Nerve agent

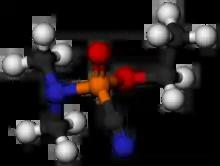
Chemical form of the nerve agent Tabun, the first ever synthesized.

The "G-series" is thus named because German scientists first synthesized them. G series agents are known as non-persistent, meaning that they evaporate shortly after release, and do not remain active in the dispersal area for very long. All of the compounds in this class were discovered and synthesized during or prior to World War II, by scientists working at IG Farben - a company which played an instrumental role in The Holocaust.